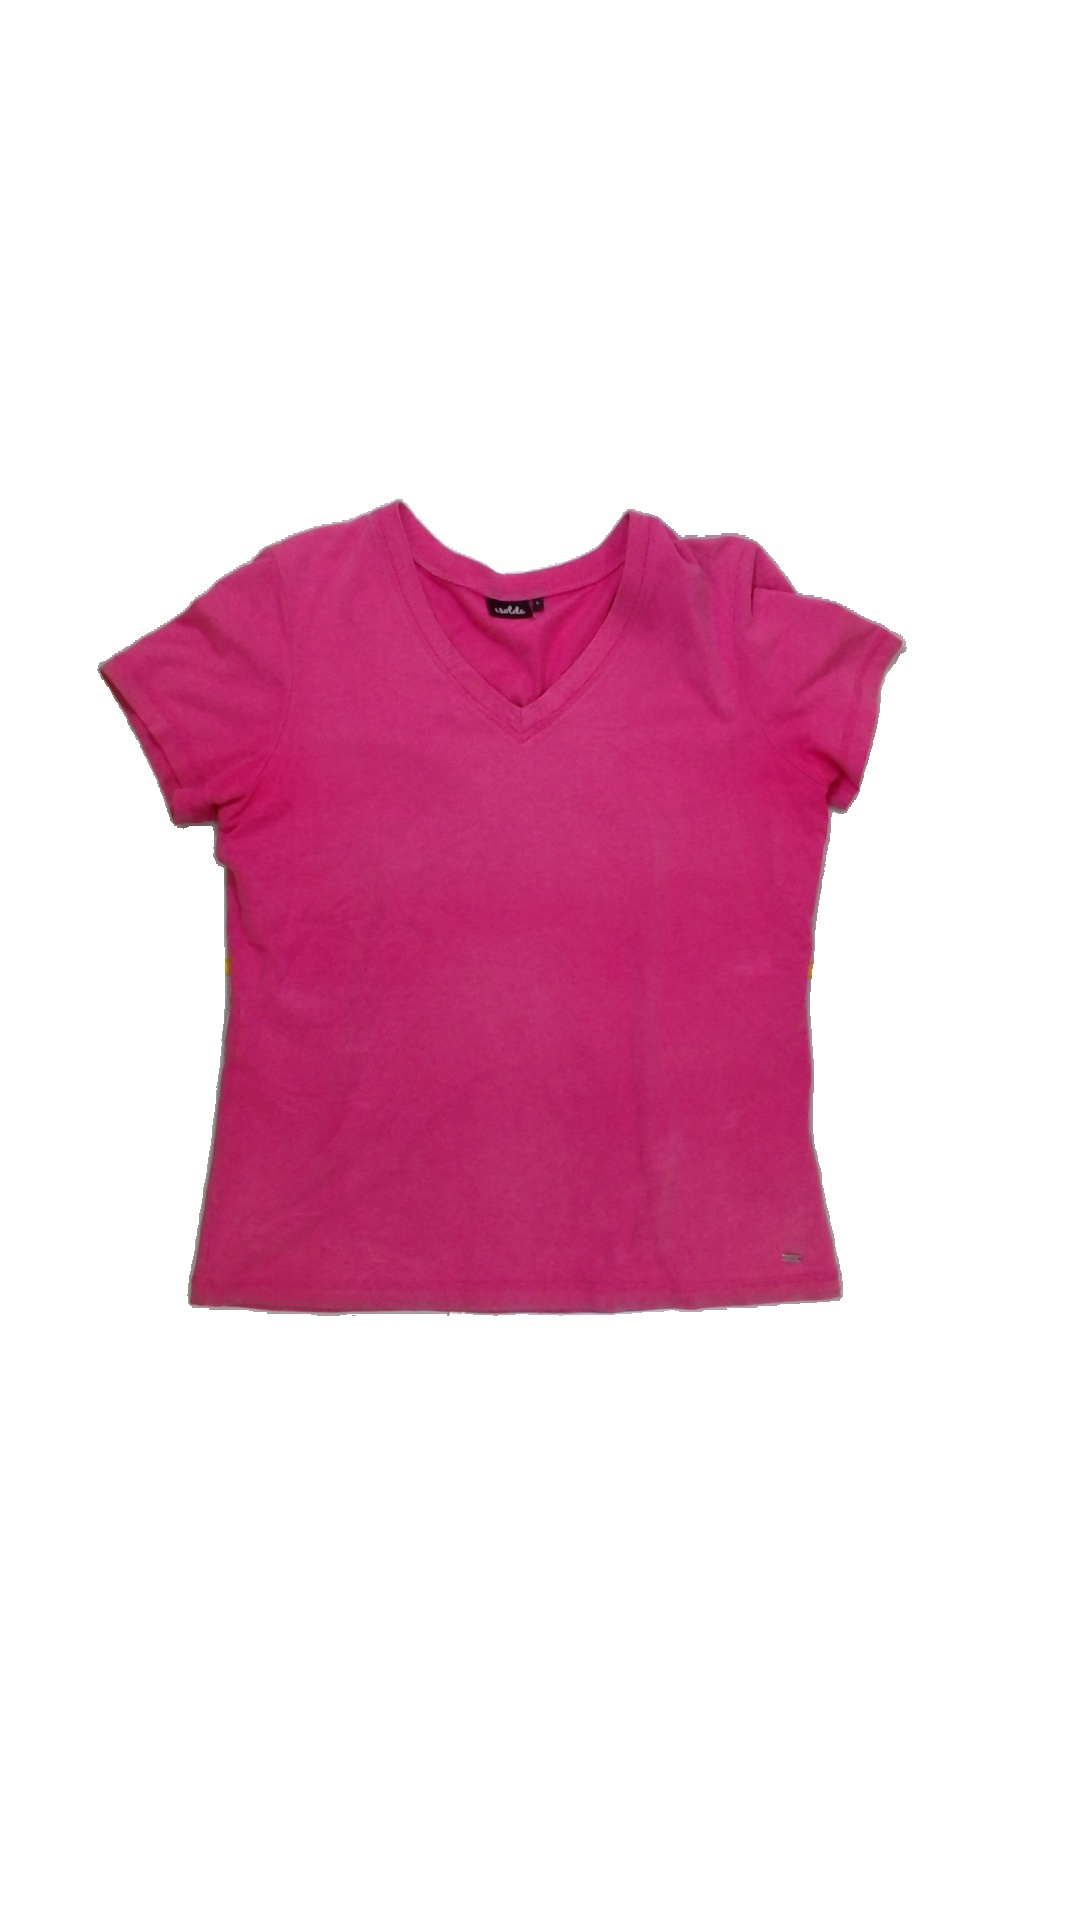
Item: Top (Ladies)
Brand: Isolde
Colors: Pink
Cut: V-collar
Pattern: Plain
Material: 100% cott
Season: All
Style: No trend
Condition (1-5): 2
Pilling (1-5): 3
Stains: Yes
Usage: Recycle
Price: <50